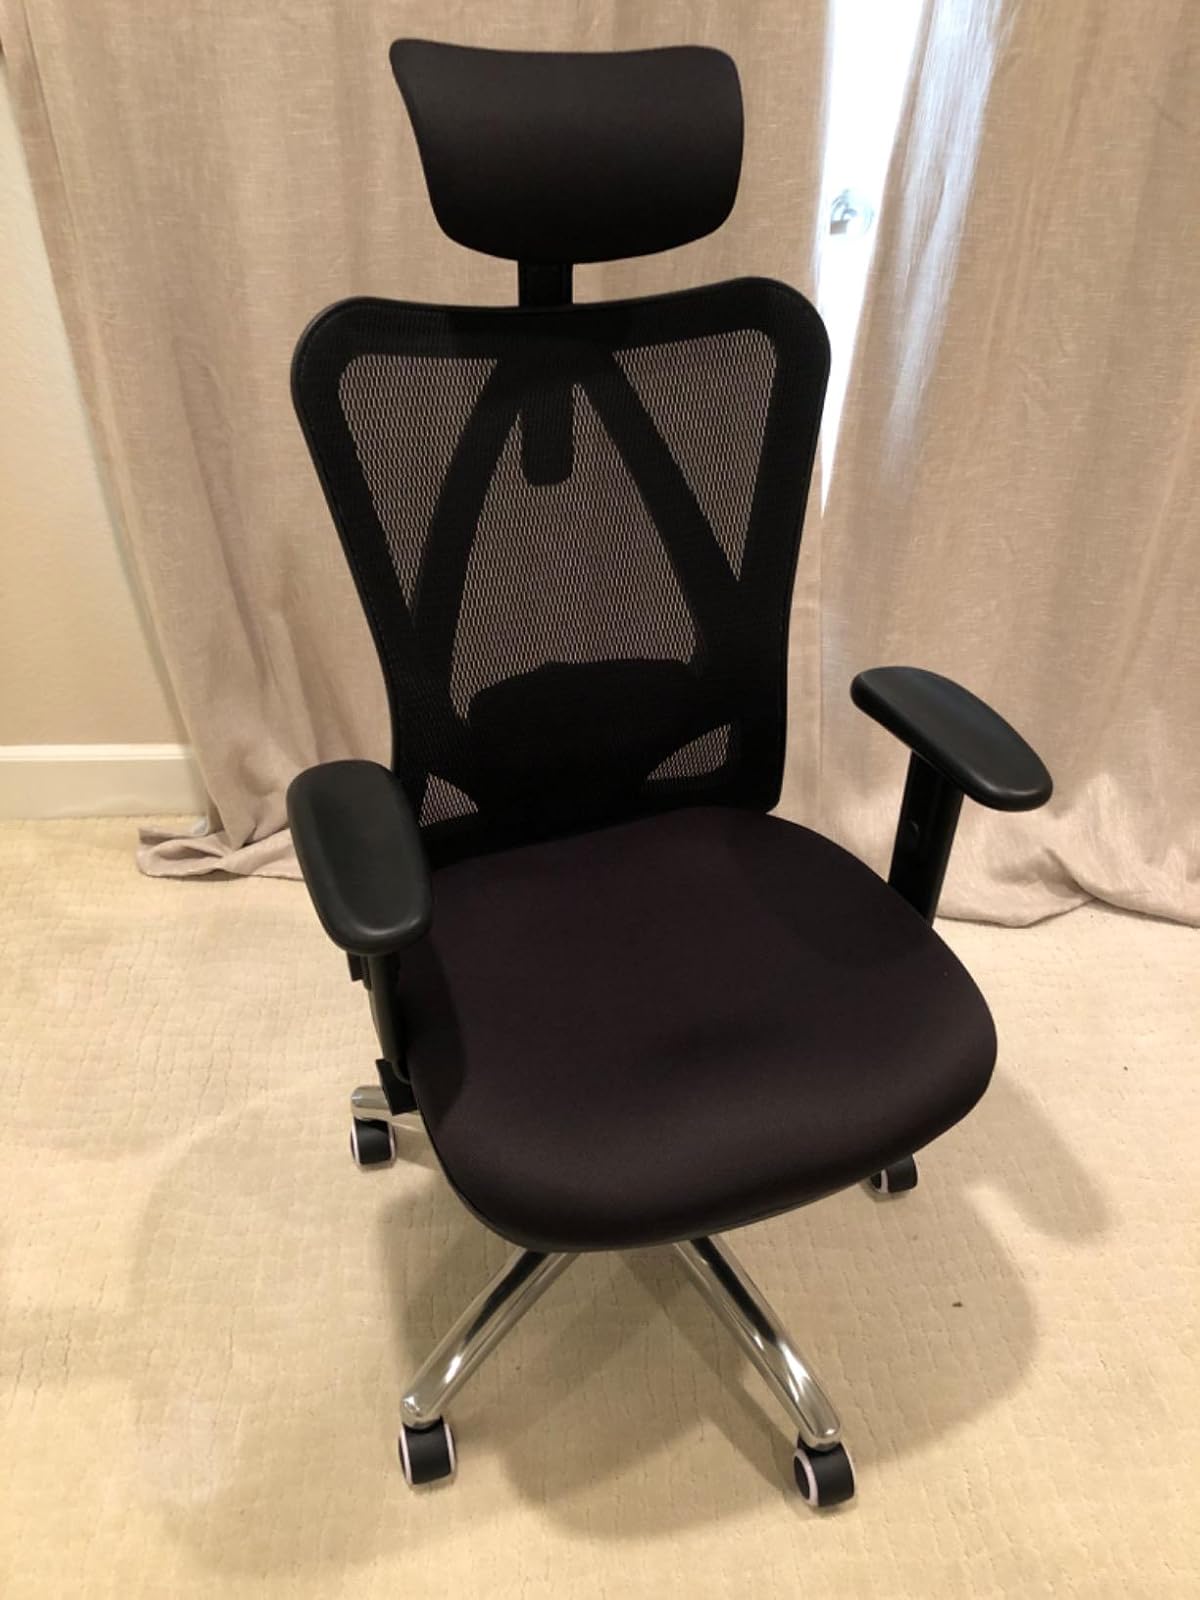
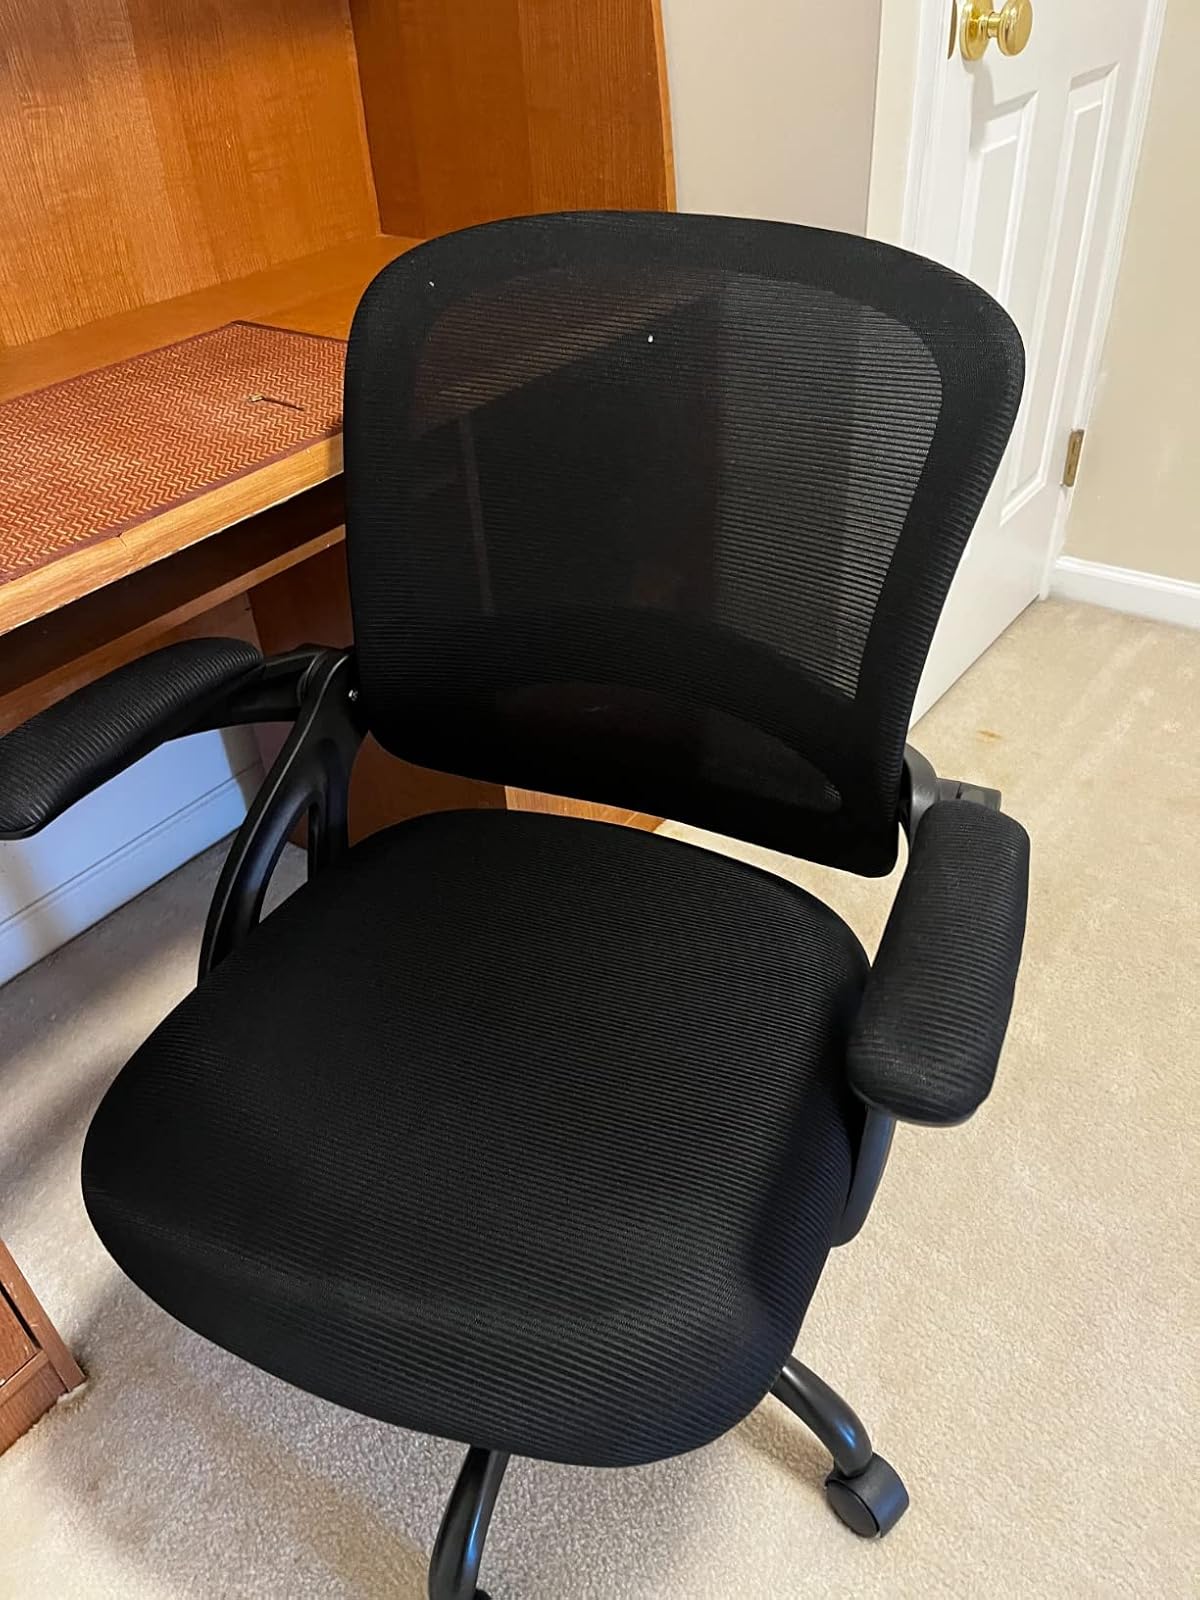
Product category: items_chair
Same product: no